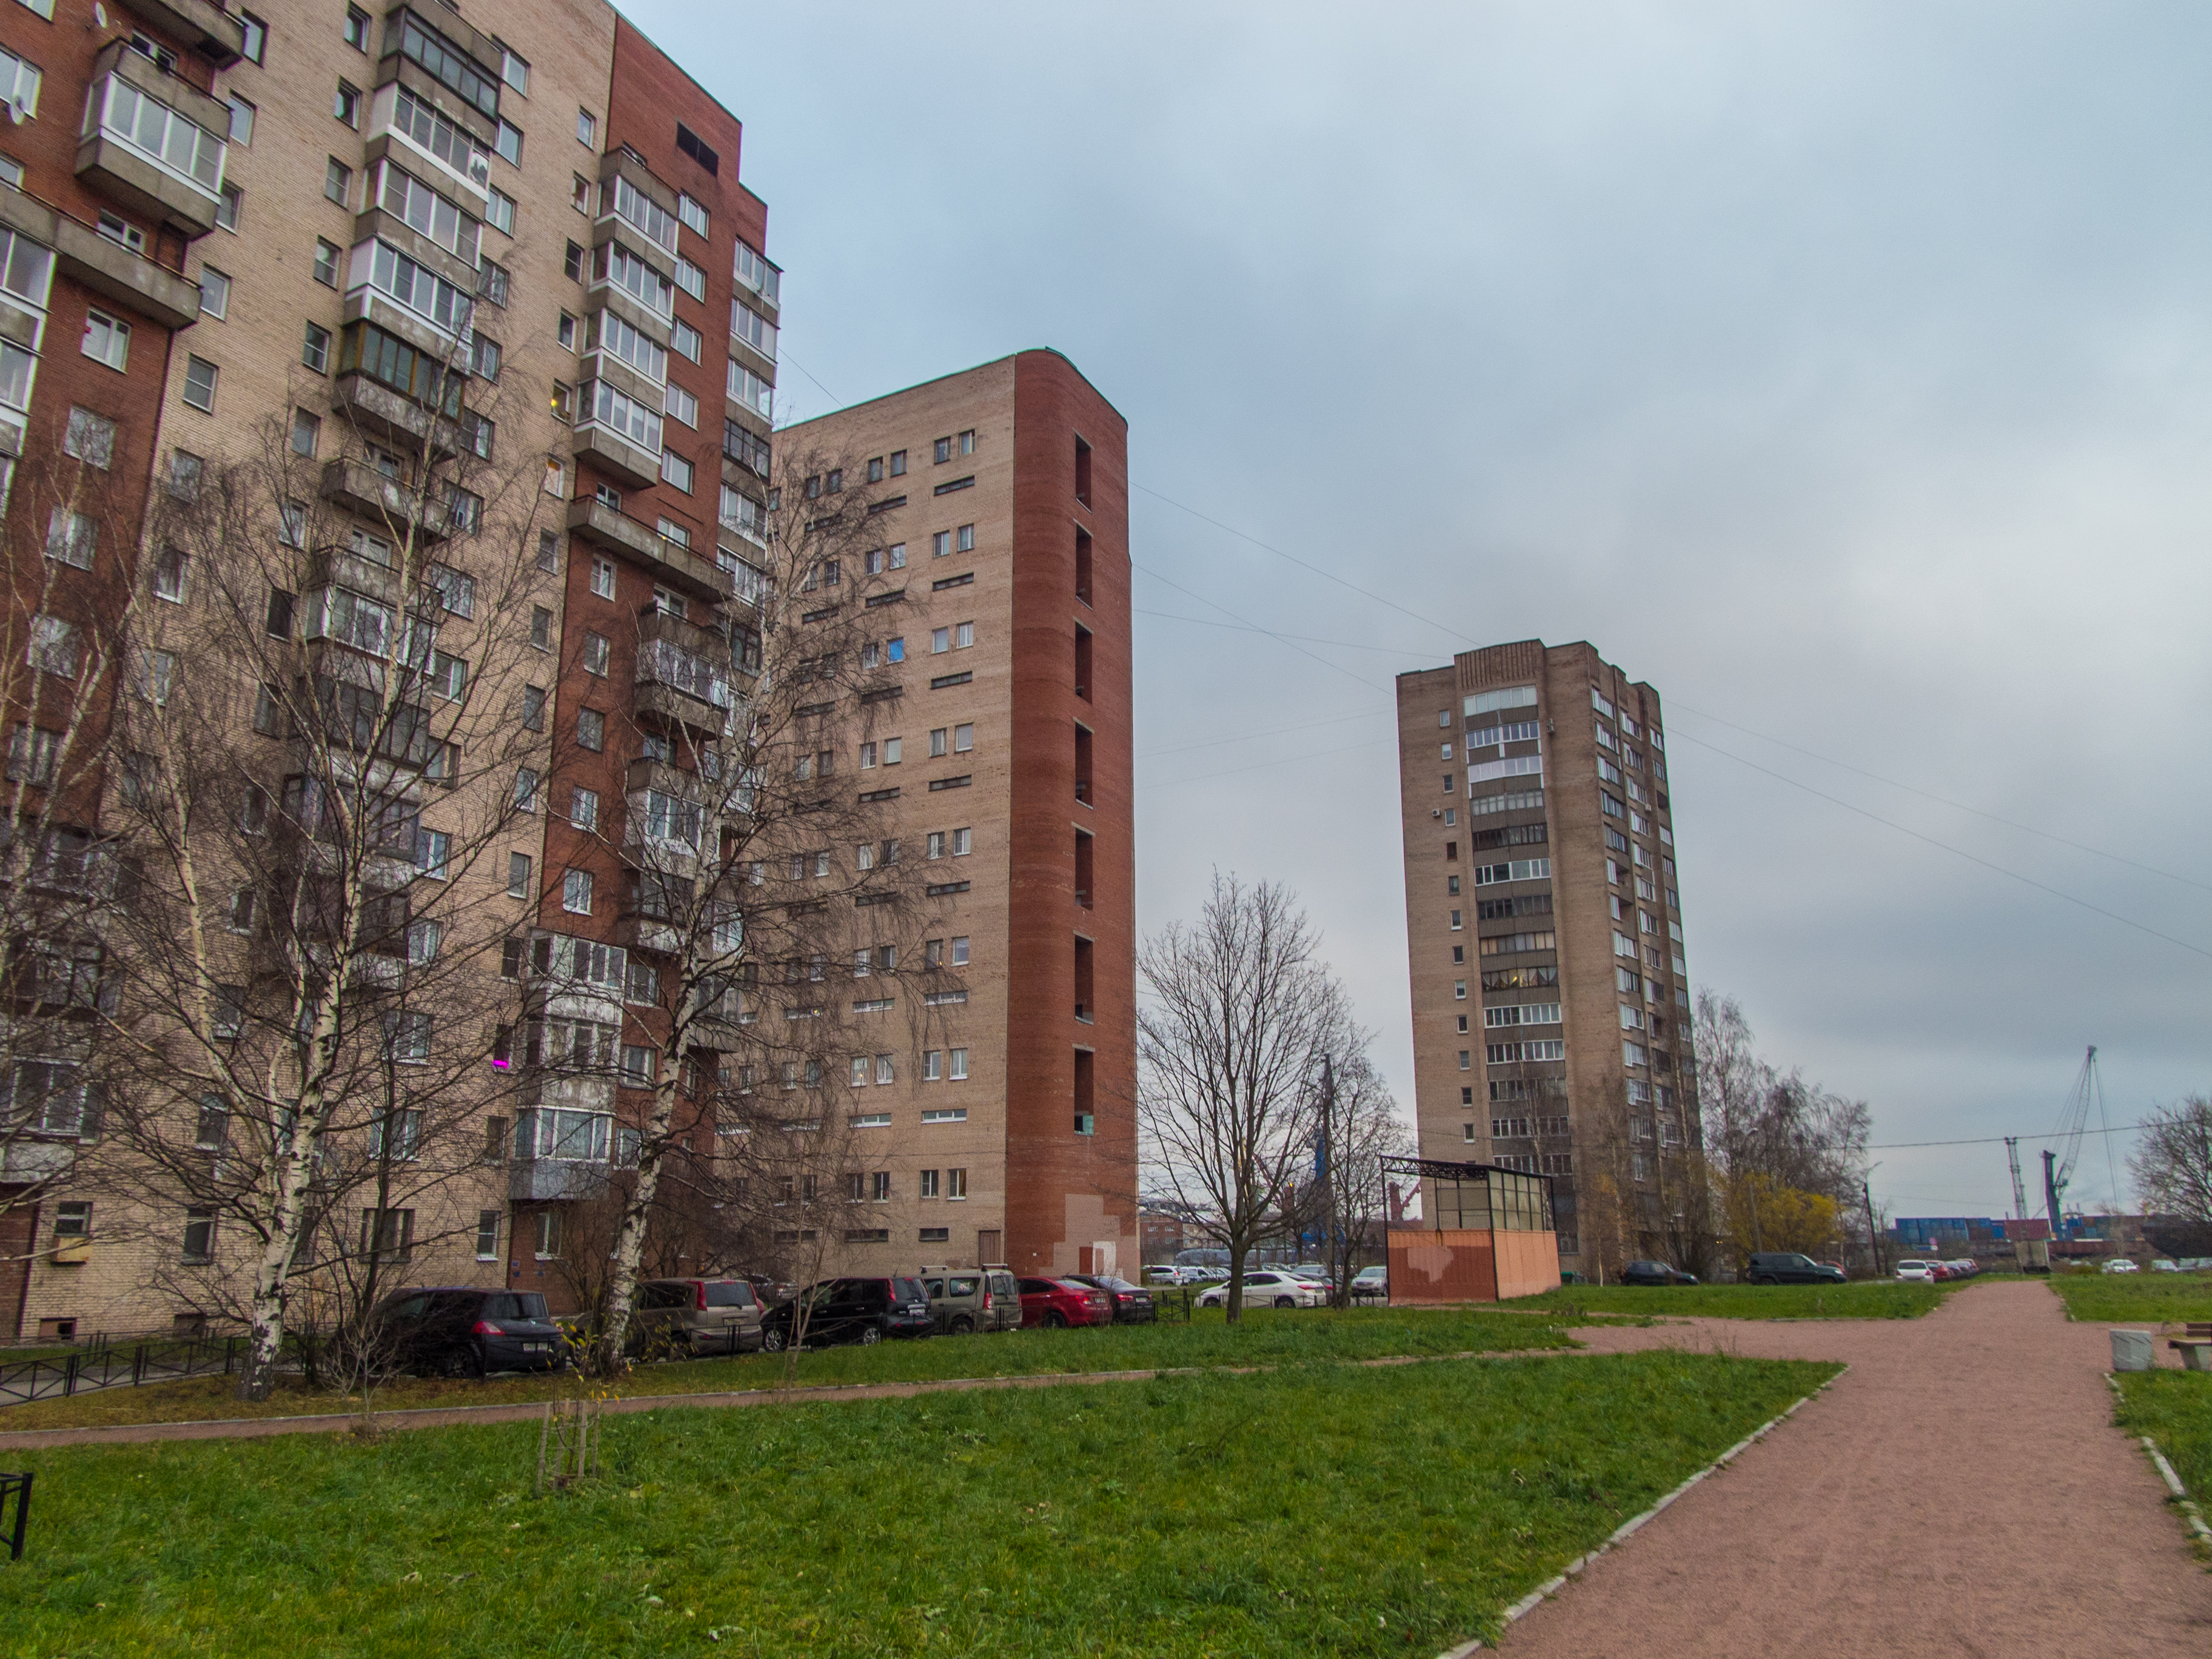
image, window, neighbourhood, apartment, condominium, urban area, tower block, tree, residential area, city, facade, land lot, building, metropolitan area, real estate, urban design, woody plant, mixed use, lawn, suburb, trunk, sidewalk, park, street light, headquarters, walkway, yard, commercial building, landscaping, parking